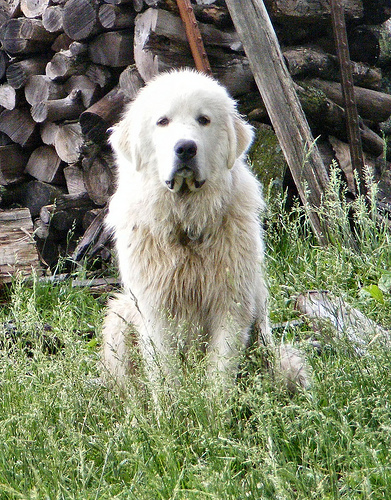
Animal: dog
Breed: great pyrenees